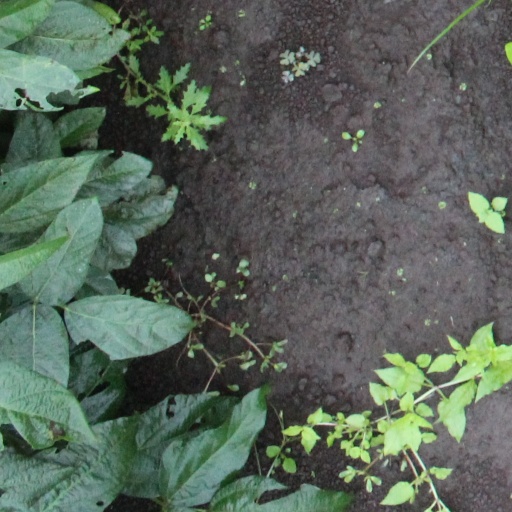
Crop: soybean